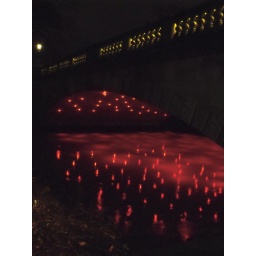
red lights iluminate water under a bridge in braunschweig